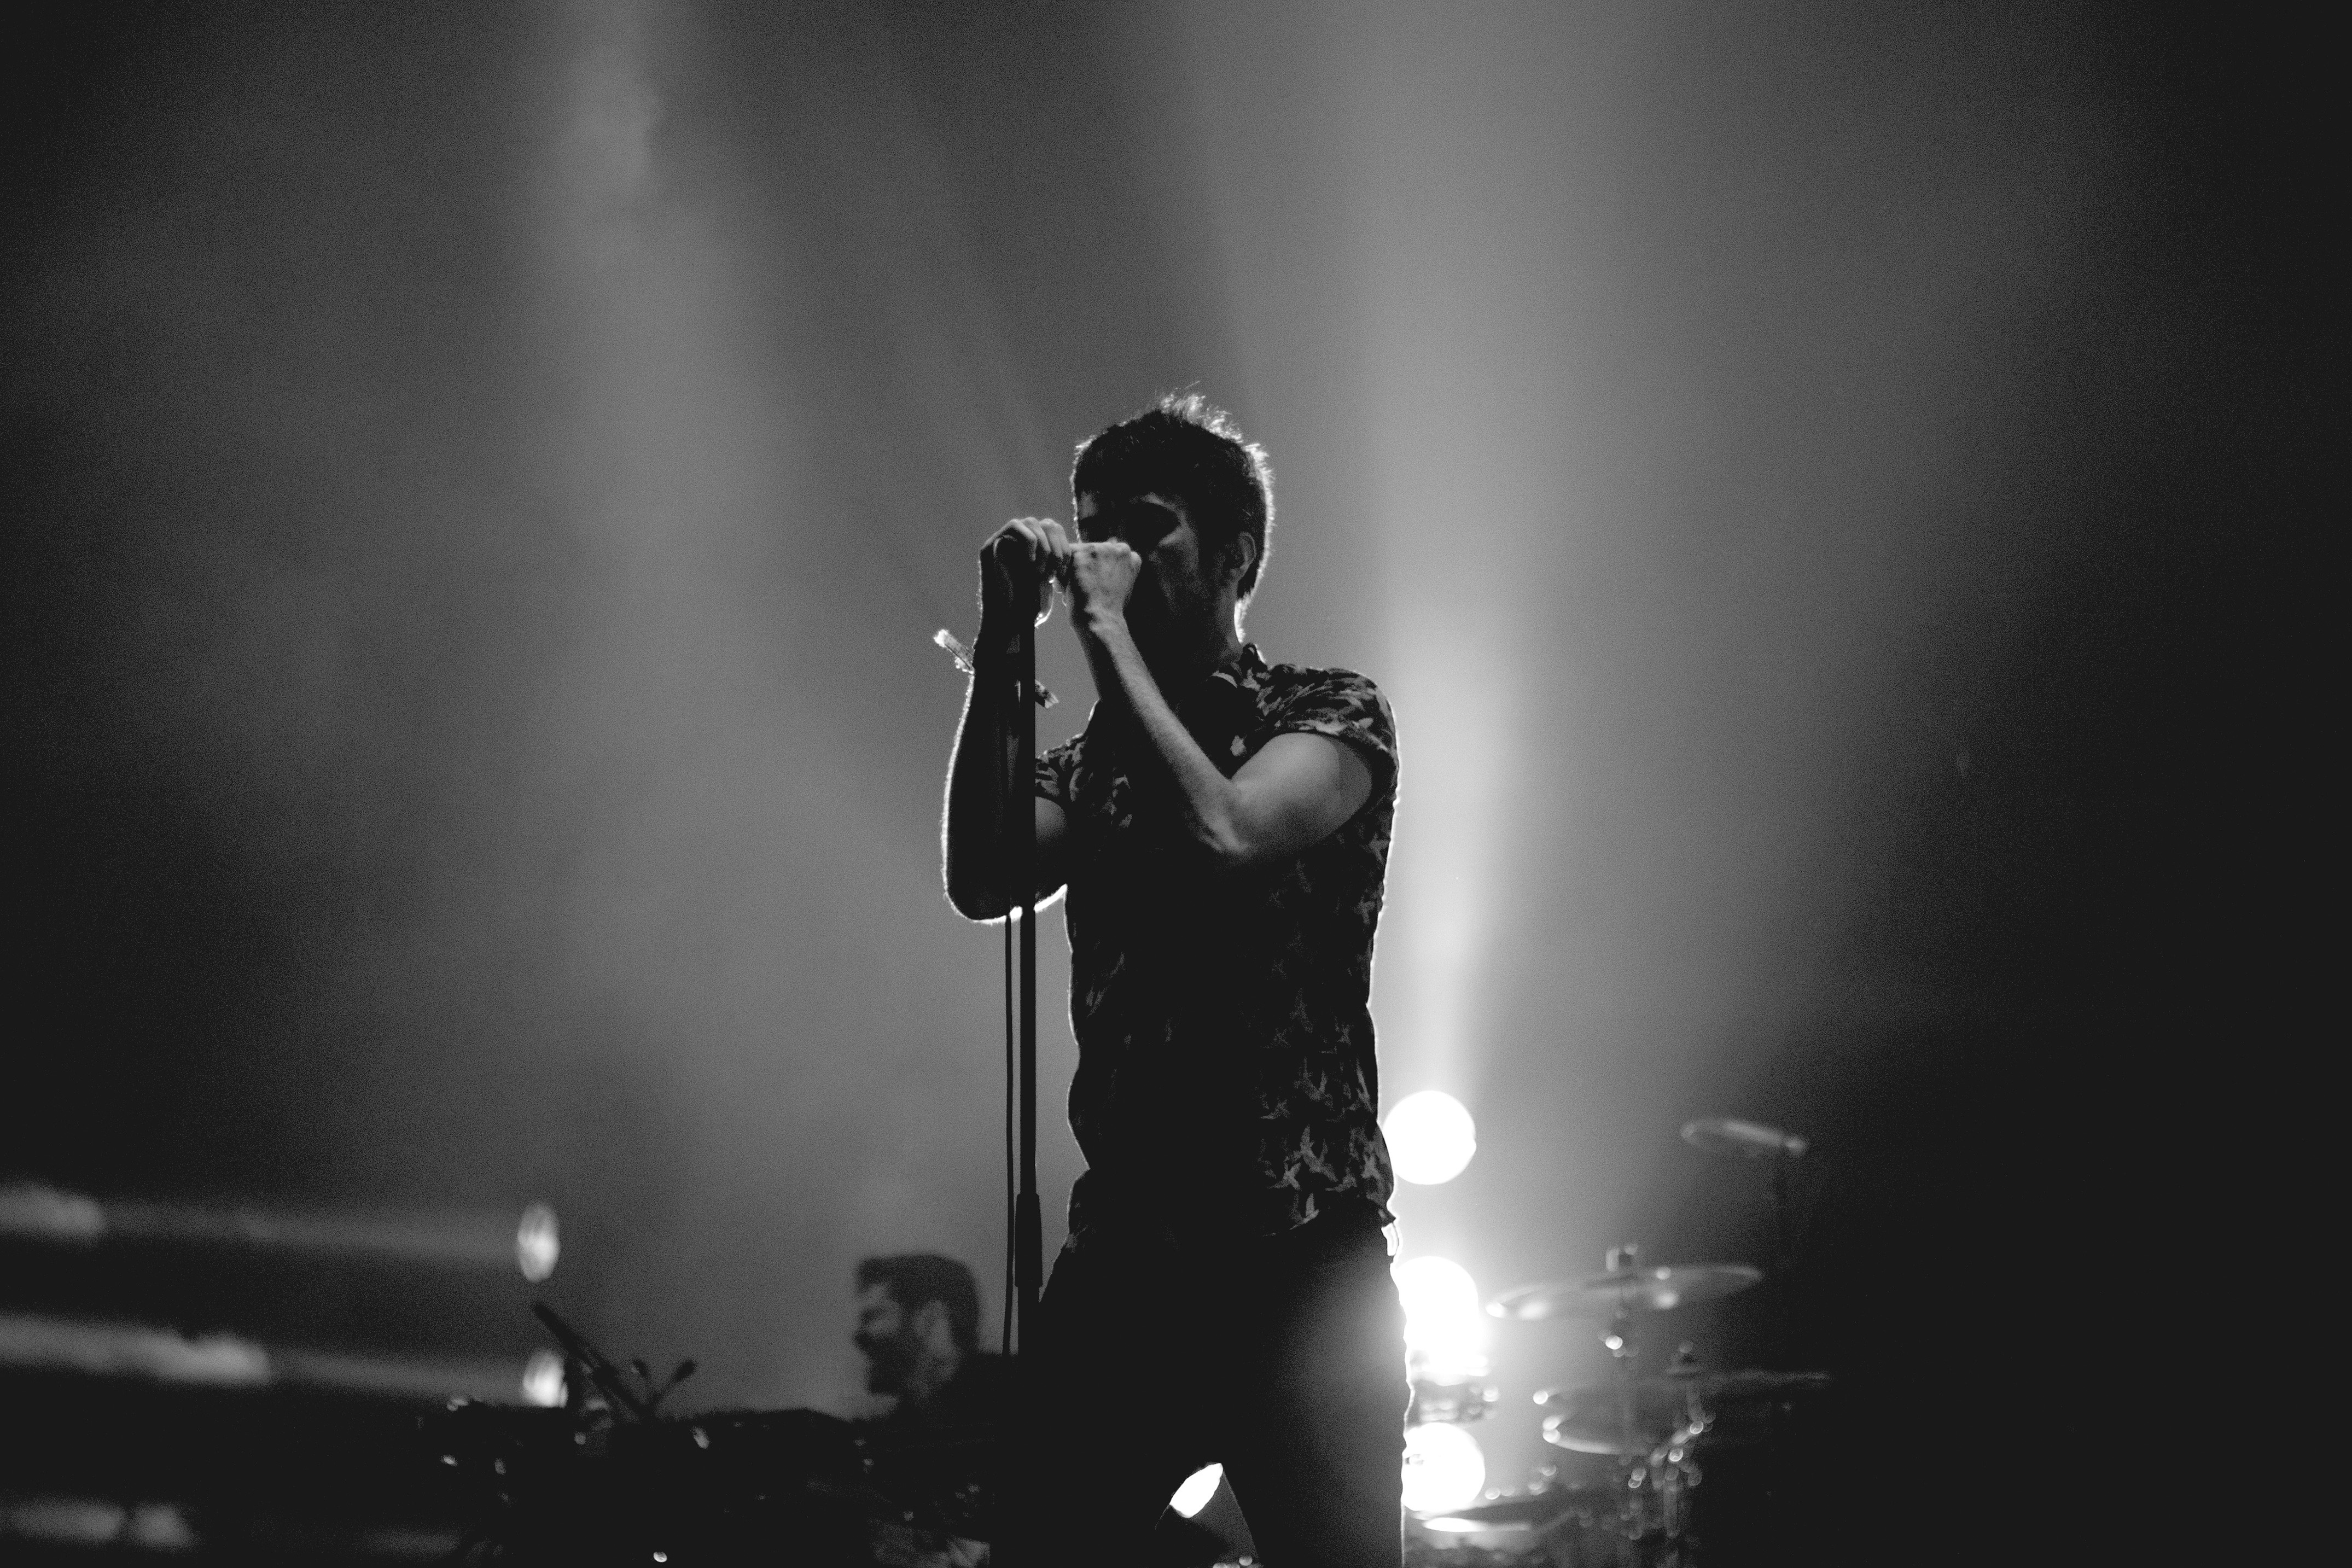
performance, entertainment, black, performing arts, white, music, microphone, concert, musician, black and white, music artist, stage, singing, event, public event, monochrome photography, rock concert, monochrome, singer, song, darkness, pop music, audio equipment, music venue, photography, performance art, musical ensemble, microphone stand, cloud, artist, night, bassist, style